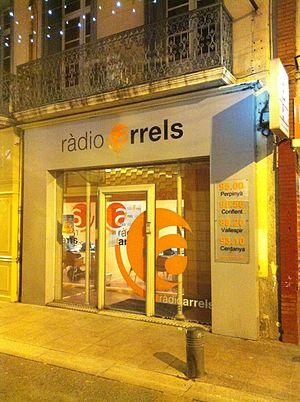
Ràdio Arrels est une radio en langue catalane des Pyrénées-Orientales, née au printemps des radios libres, en 1981.